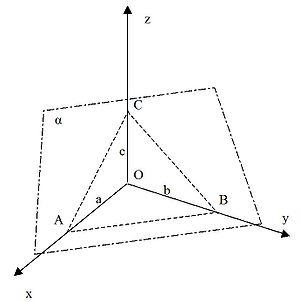
La loi de Haüy dispose que deux faces quelconques d'un cristal interceptent, sur des arêtes quelconques de ce cristal, des longueurs qui sont entre elles comme des nombres entiers généralement petits. Les cristallographes appellent cette loi aussi loi des troncatures.